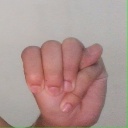
अक्षर: म